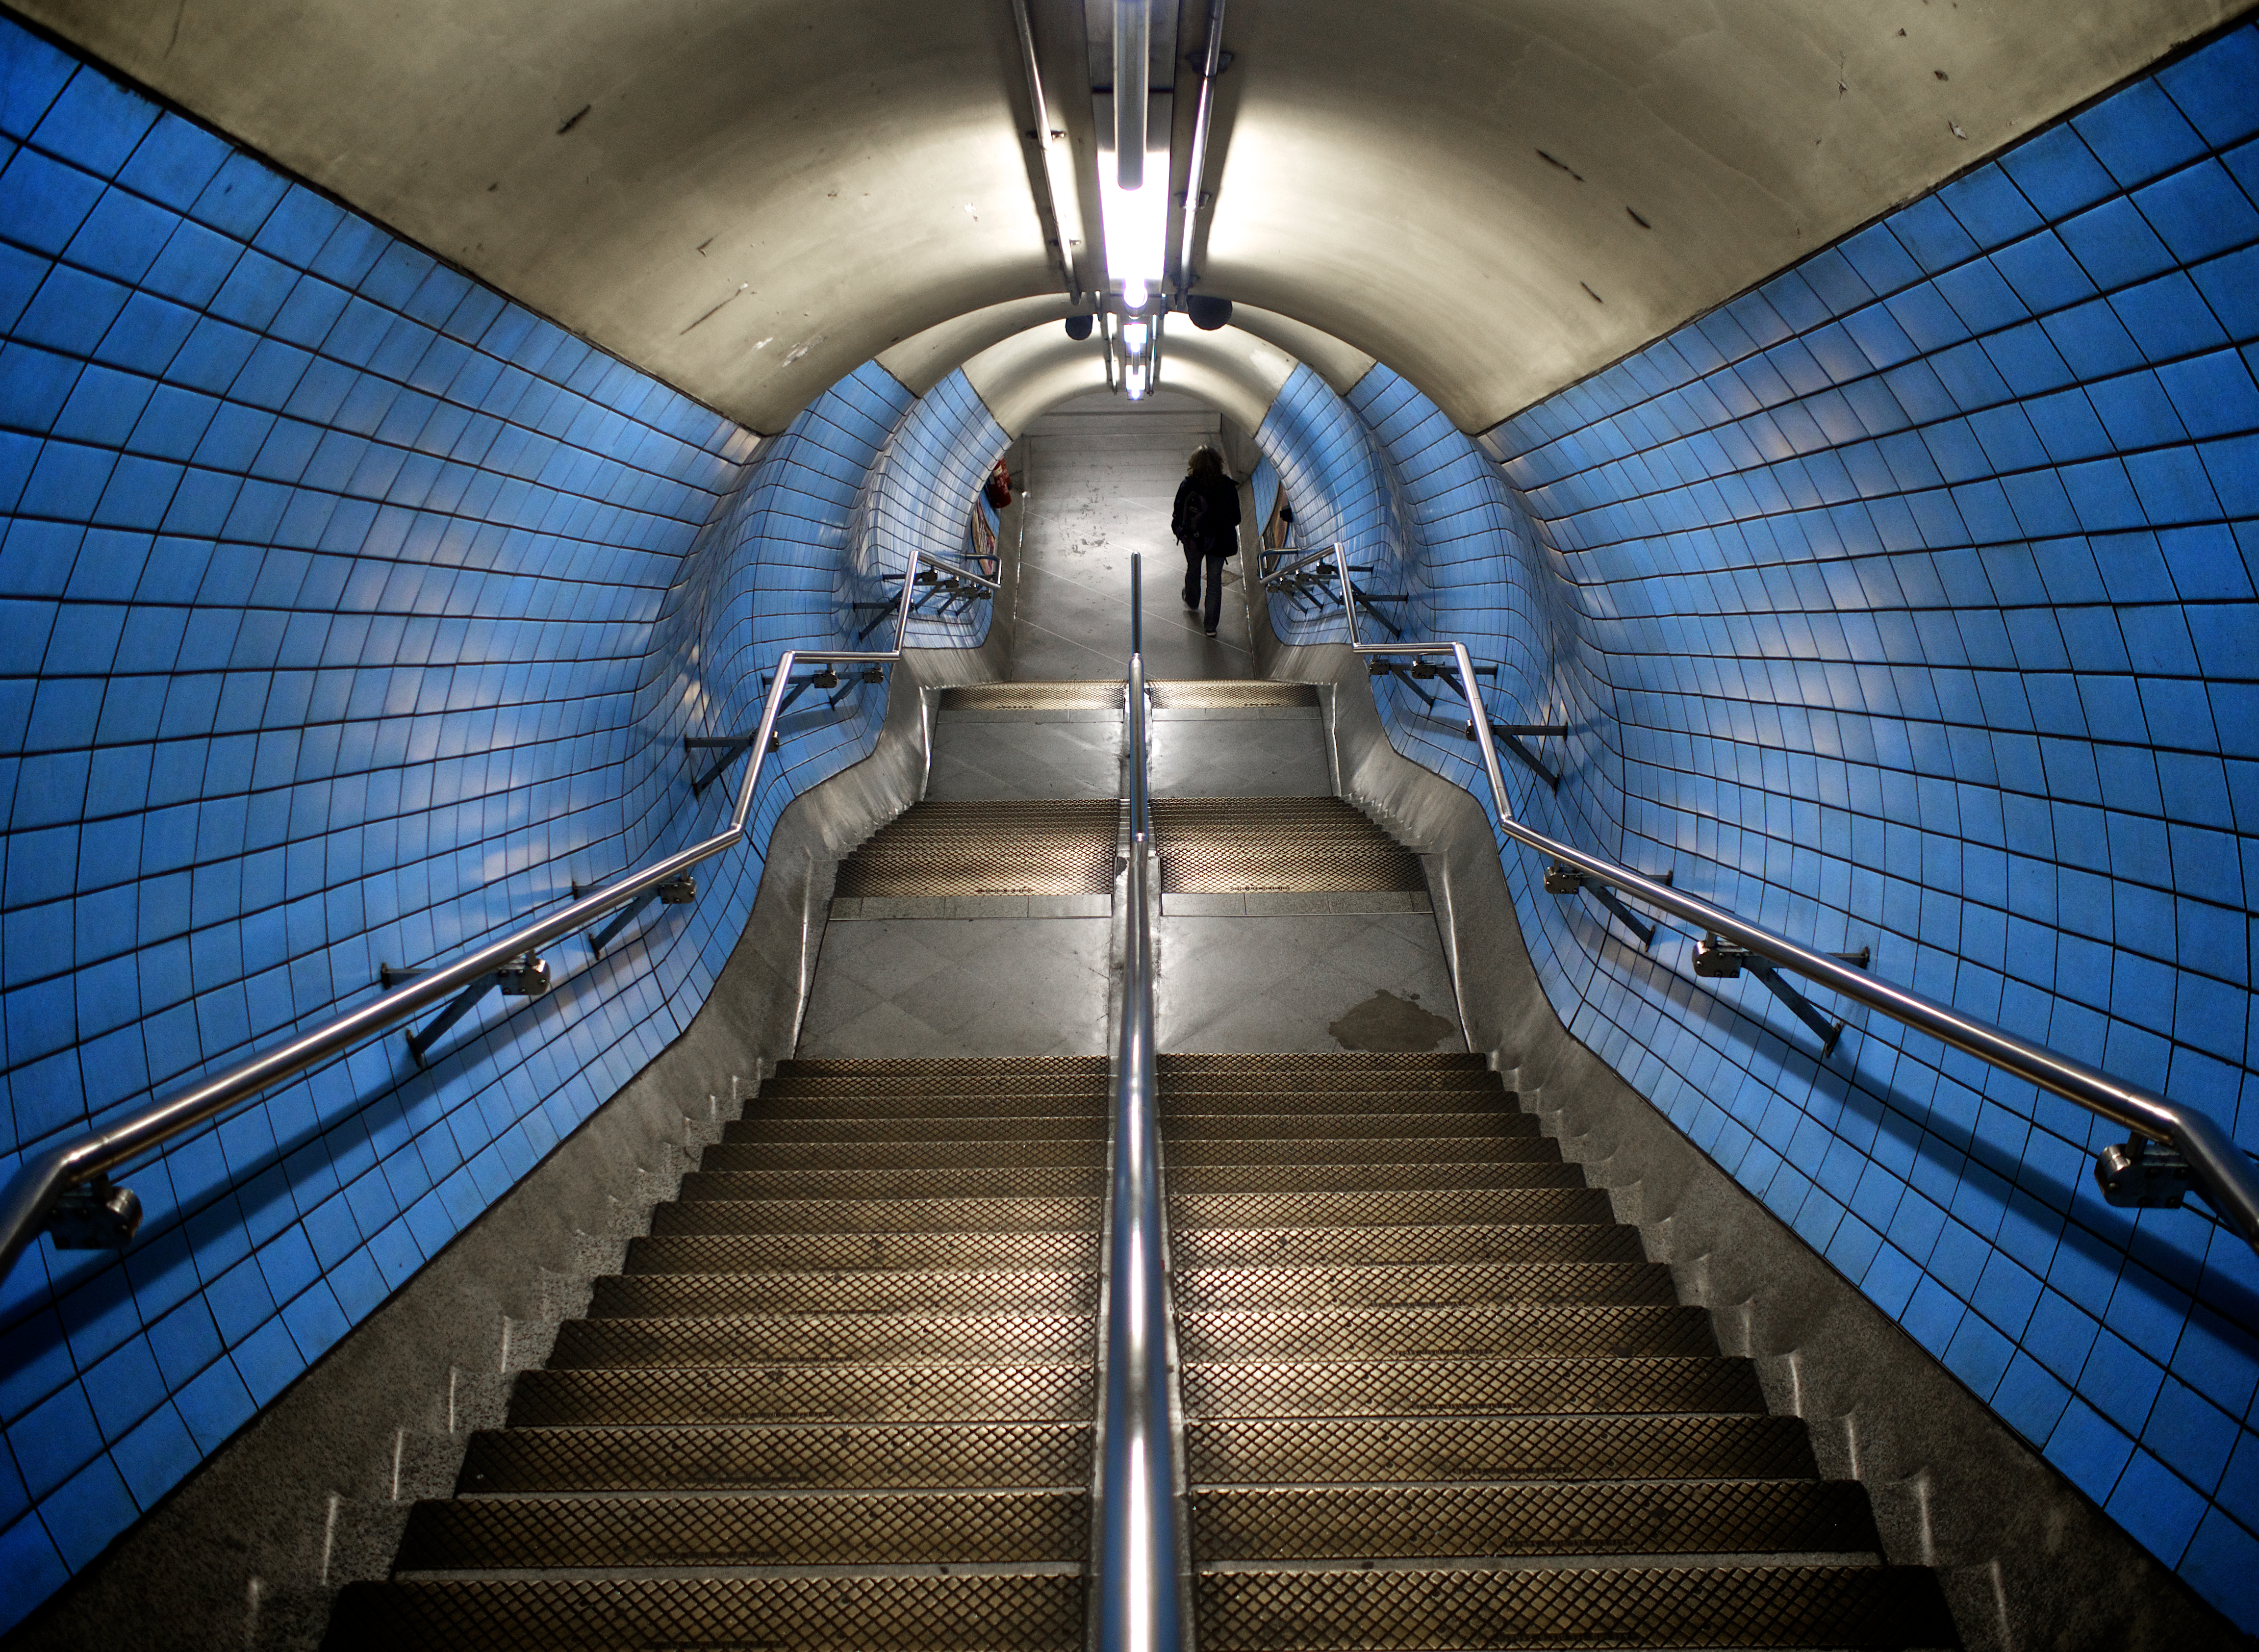
white, street, photography, tunnel, ebook, escalator, subway, transport, training, blue, black, public transport, metro station, streetphotography, flickr, thomas, video, infrastructure, symmetry, olympus, omd, fuji, leica, monochrom, leuthard, hcb, thomasleuthard